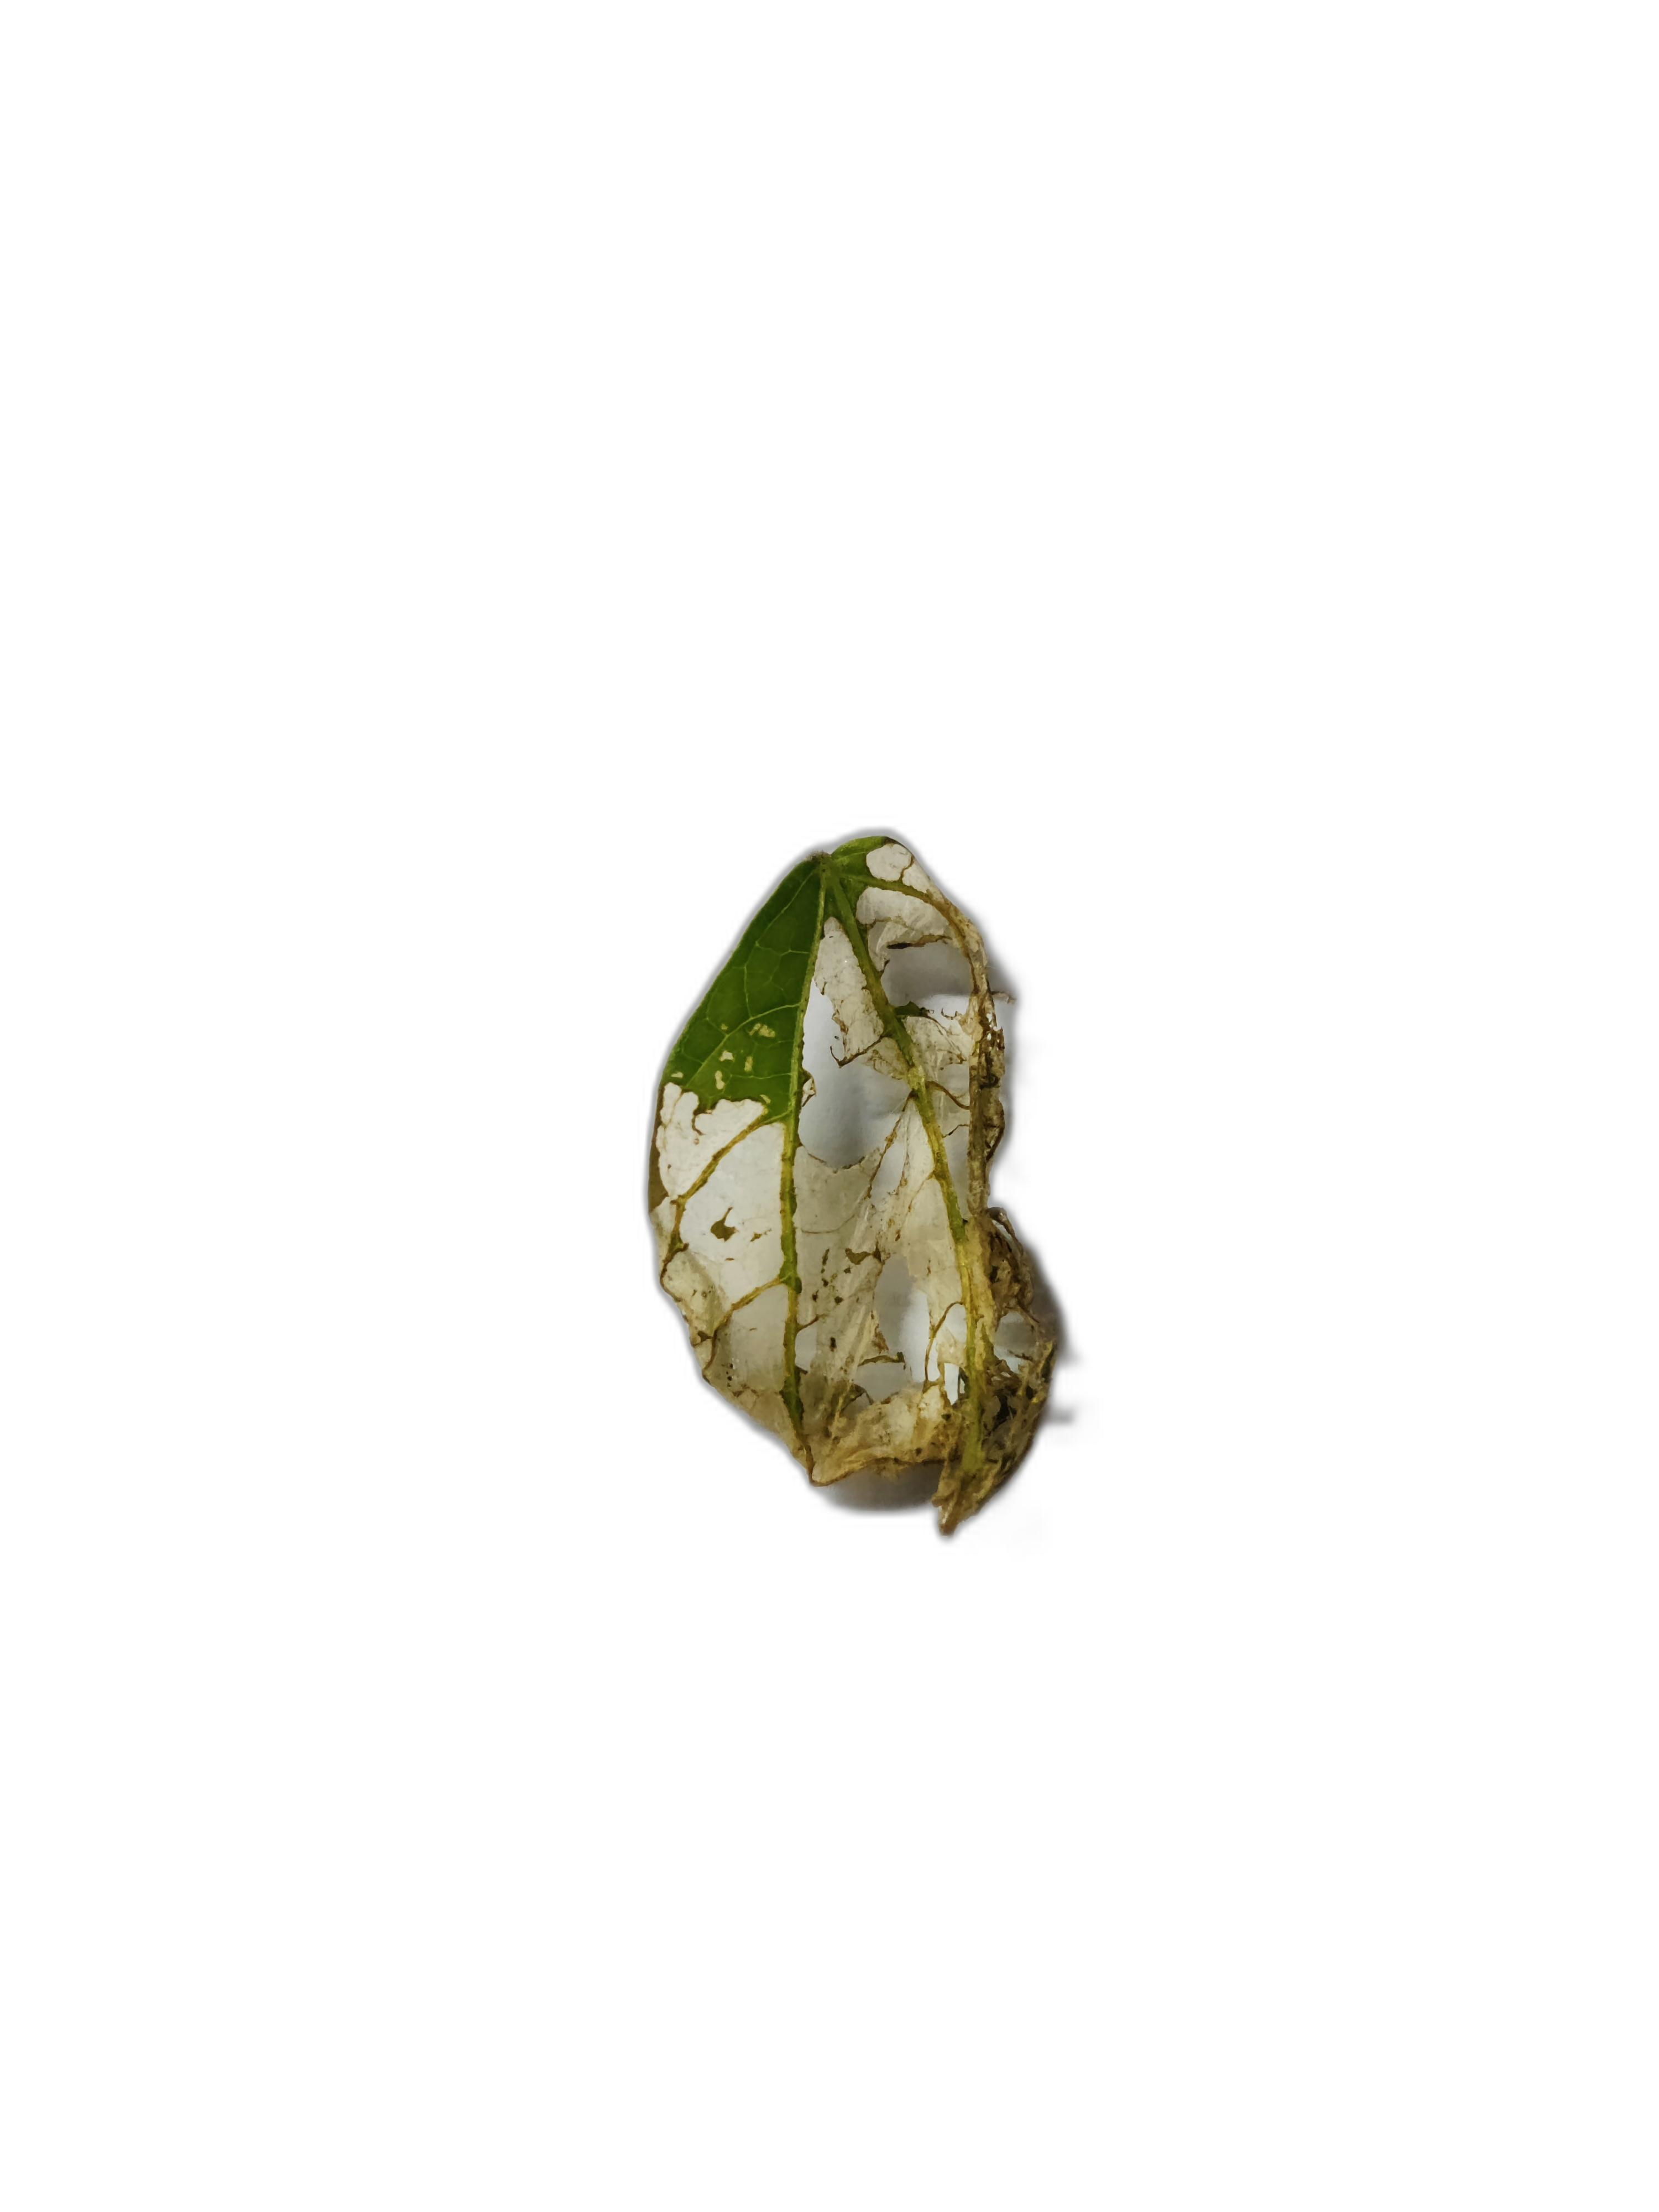
Label: Insect